Pontic eagle

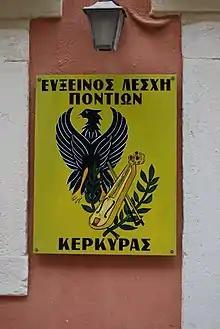
Pontic eagle and lyra painted on the sign of the (Pontian Club of Corfu)

Today, the Pontic eagle is used as a symbol by Pontic groups and publications. For example, the Committee For Pontian Studies, which produces the Greek-language journal "Archeion Pontou", has used the Pontic eagle as a symbol since the 1920s. The journal "Pontiaki Estia" also used the eagle as their icon in the 1950s.